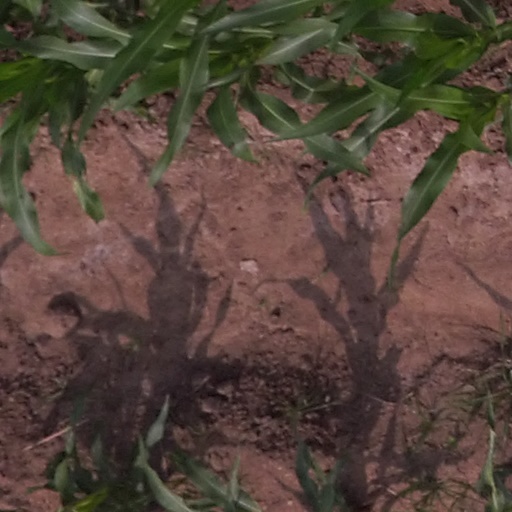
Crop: maize; corn